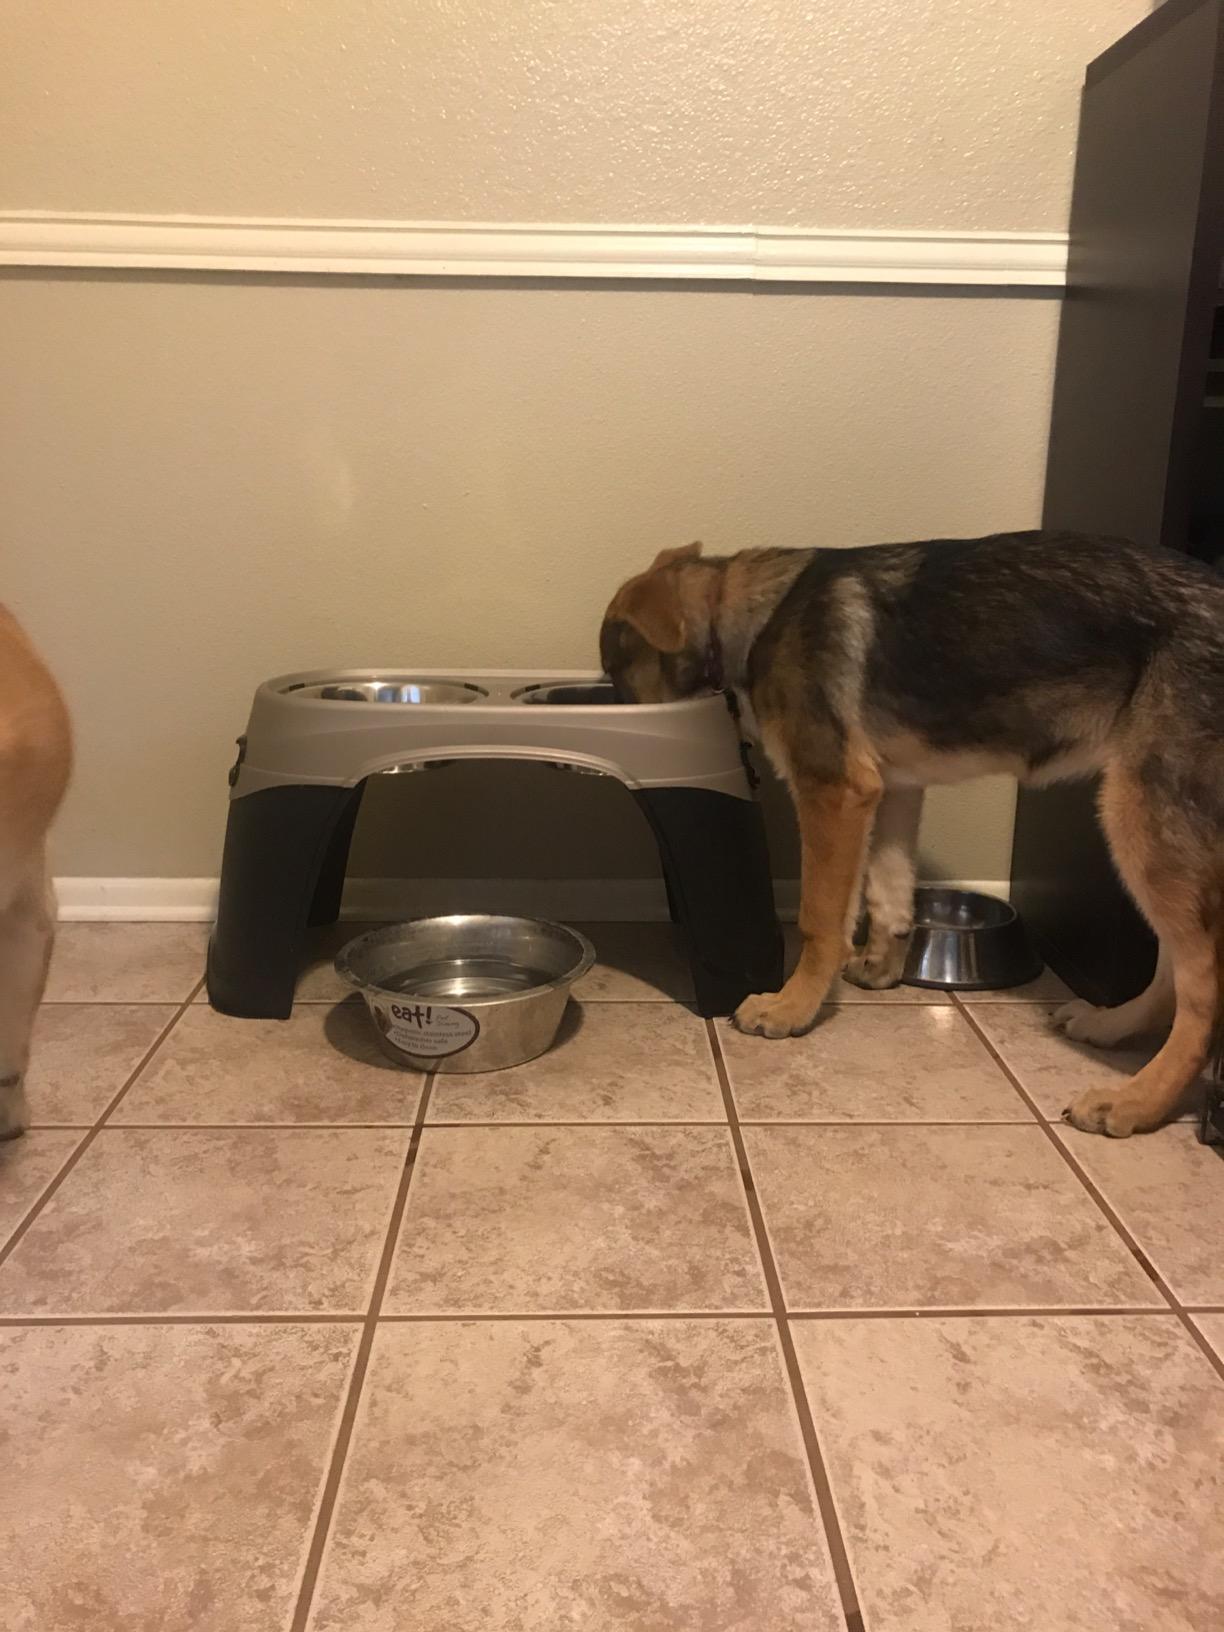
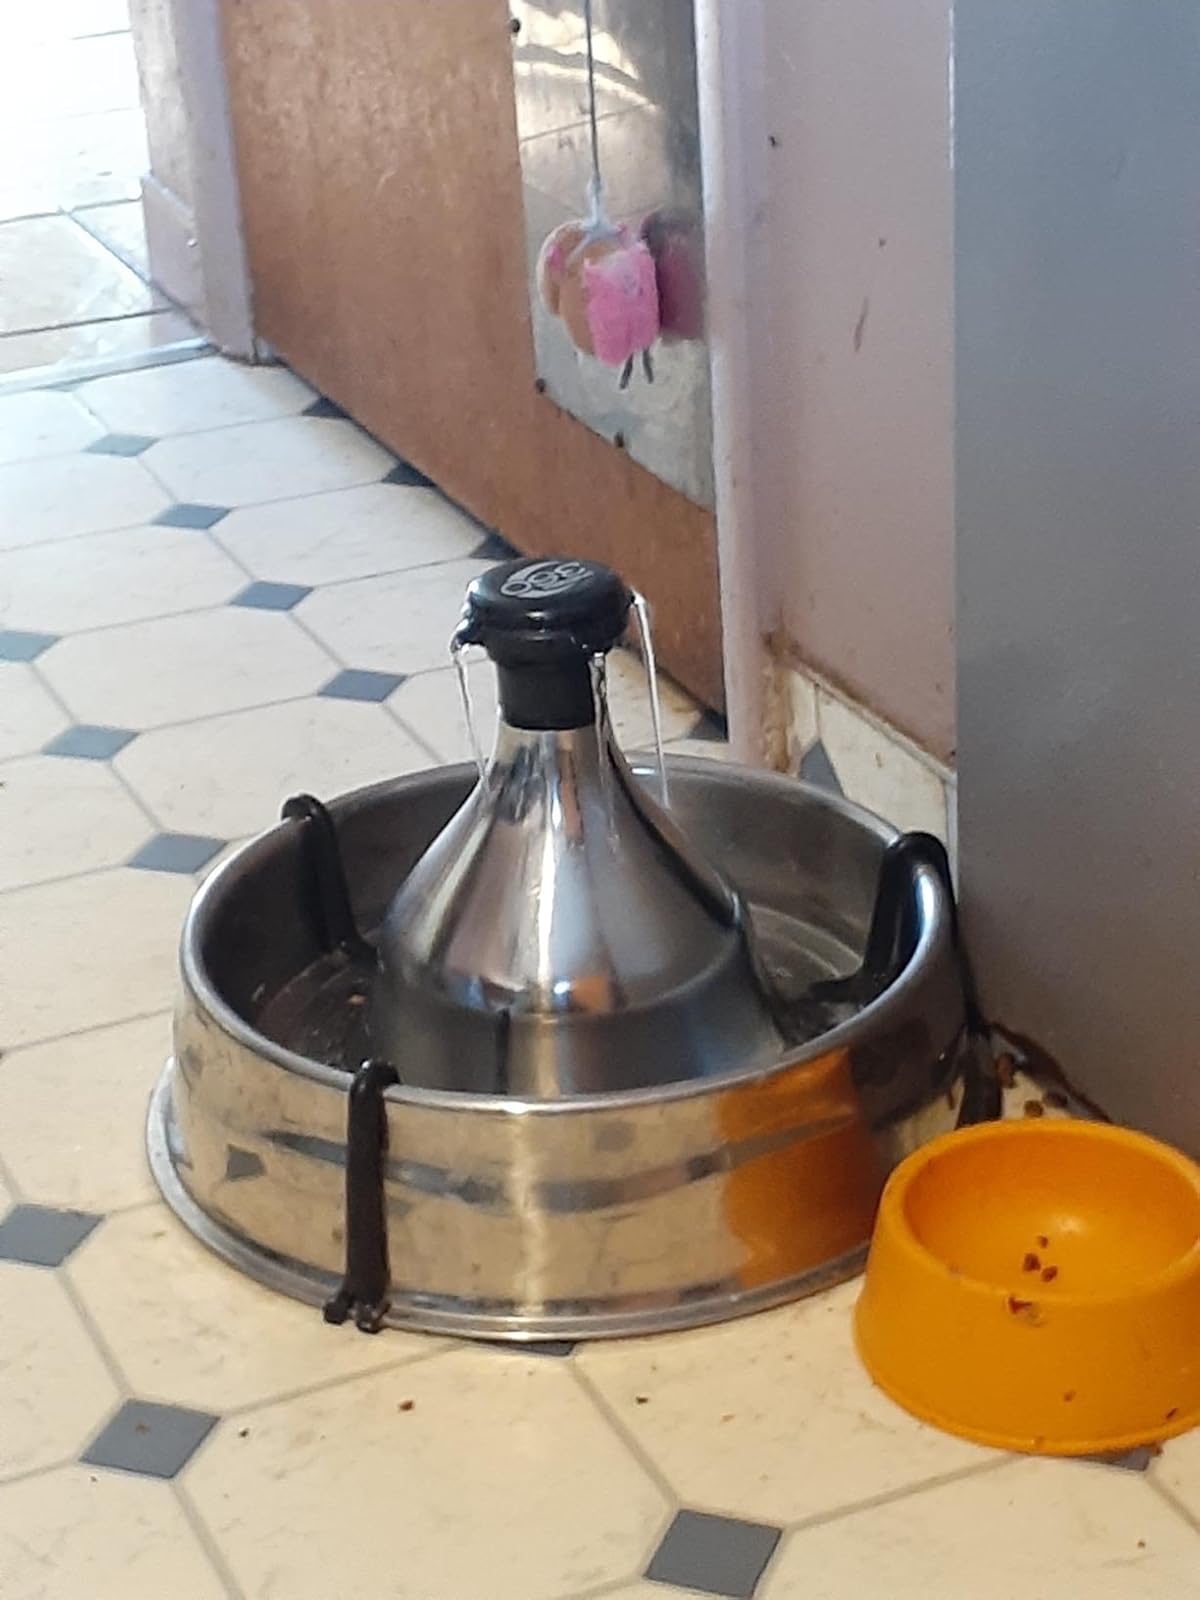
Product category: items_bowl
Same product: no